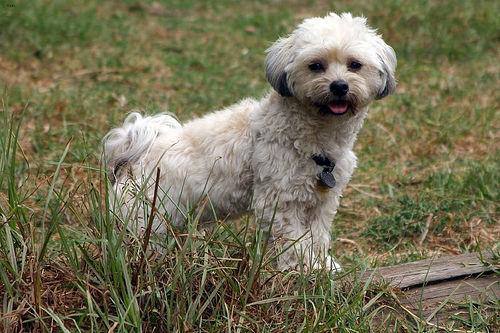
Breed: havanese